Langnek

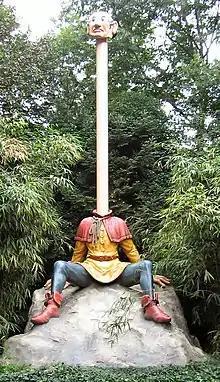
Langnek in 2006

Langnek (Long Neck) is a depiction of the fairy tale The Six Servants in the Fairytale Forest at the Dutch amusement park Efteling. Langnek opened on 31 May 1952, along with the rest of the park. It is the third fairy tale along the route through the Fairy Tale Forest, located between The Gnome Village and Little Red Riding Hood.